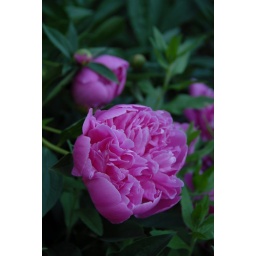
DSC_2912 Peonies in flower bed